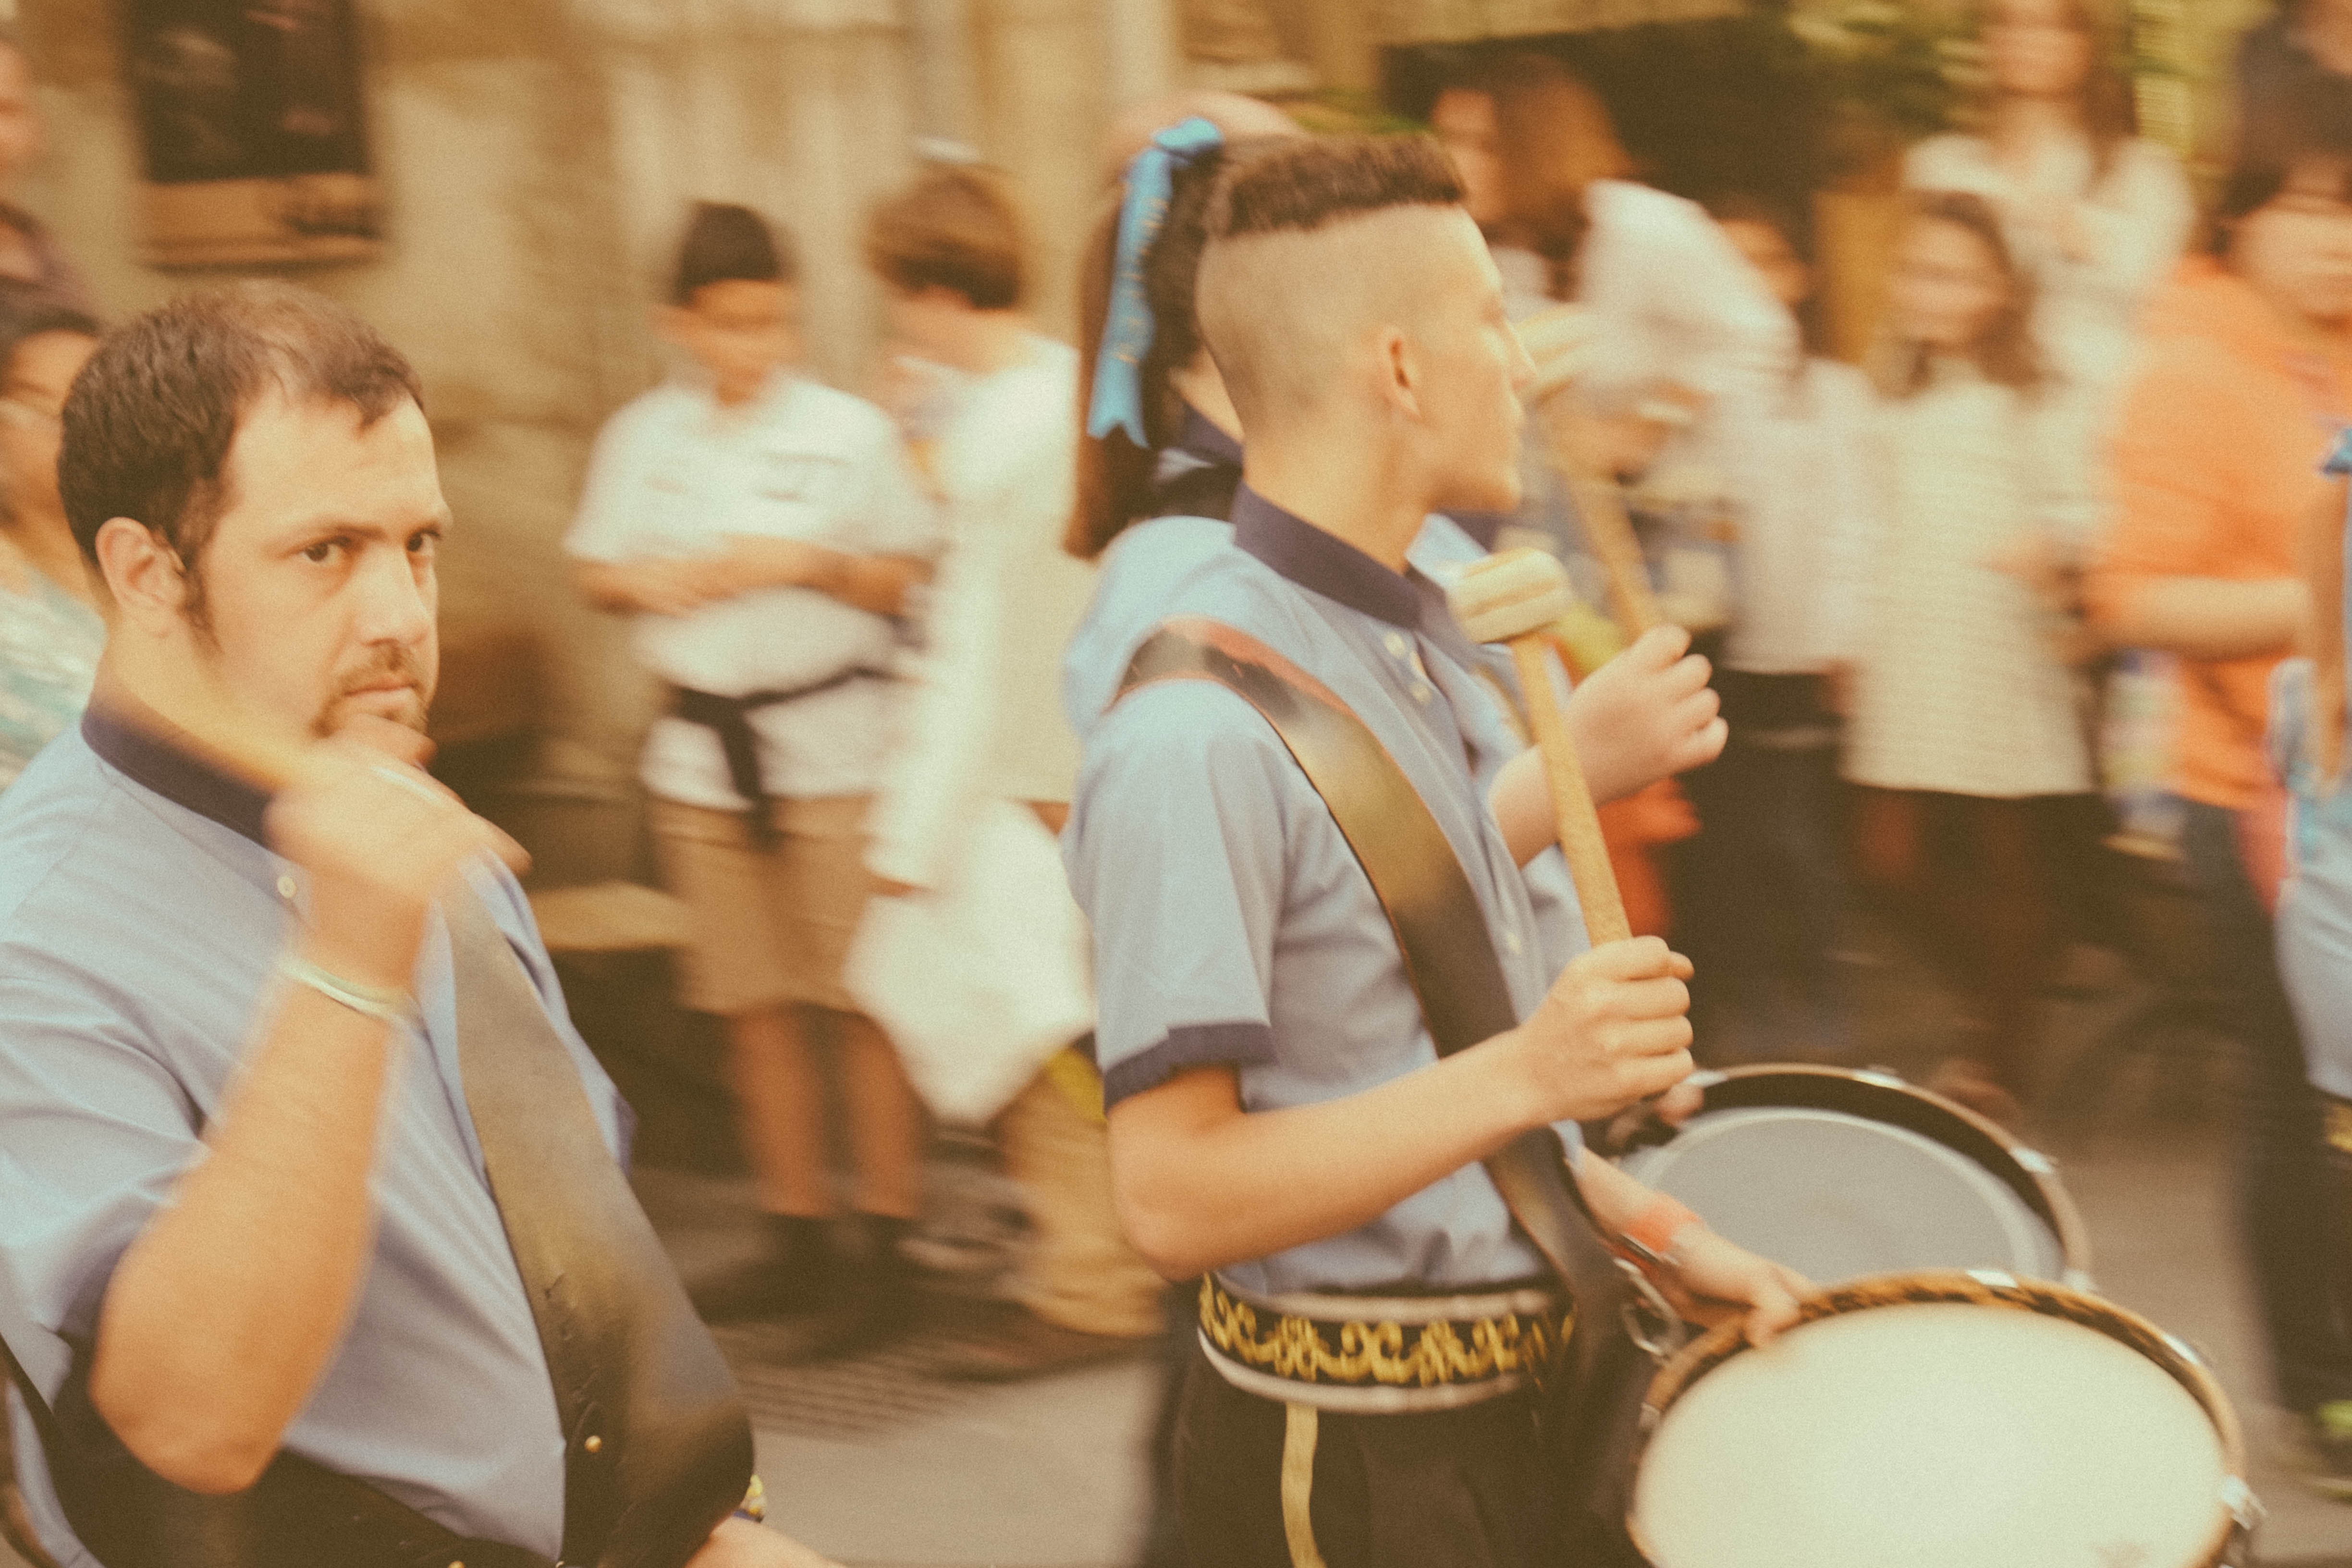
people, street, urban, drum, sevilla, andalusia, cruzdemayo, skin head percussion instrument, hand drum